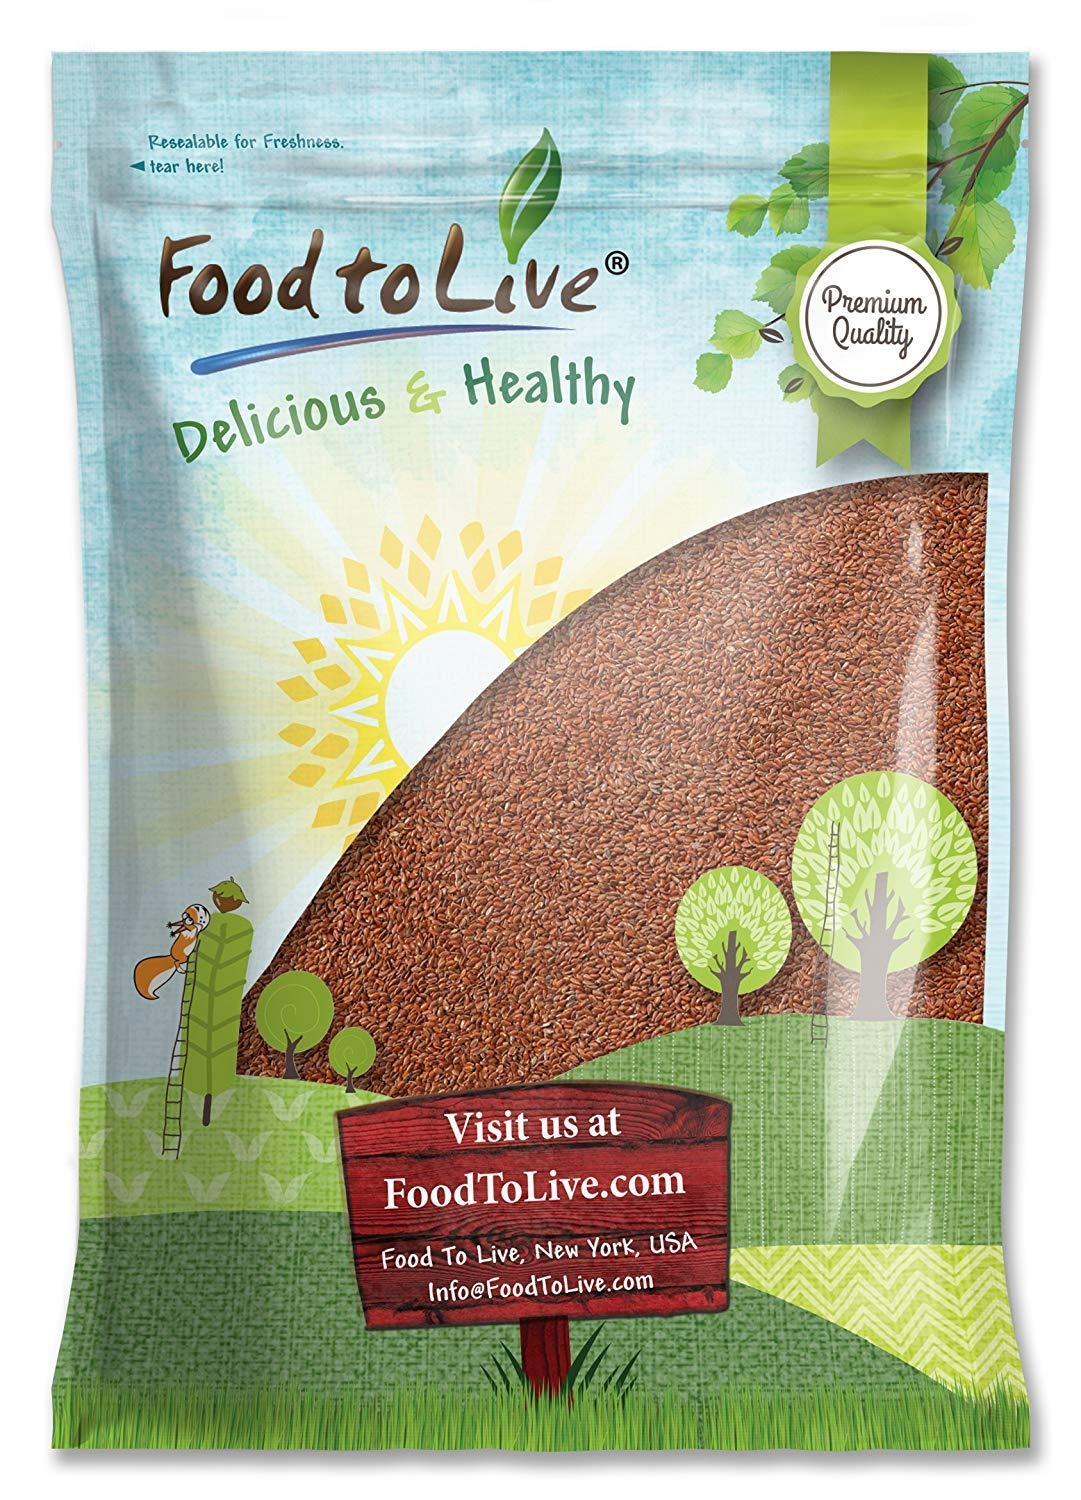
Item Name: Food to Live Brown Flax Seeds, 8 Pounds Raw Whole Flaxseed, Kosher, Vegan, Bulk. High Dietary Fiber Food. Rich in Omega-3 Fats. Great for Salads, Baked Goods, Smoothies, Oatmeal, and Yogurt.
Bullet Point 1: ✔️ Flax Seeds are rich in essential omega 3 fatty acids, making them one of the healthiest foods.
Bullet Point 2: ✔️ Use flax seeds to make your smoothies more nutritious and give you a nutritional boost.
Bullet Point 3: ✔️ Food to Live Flax Seeds can be added to a great variety of dishes and included in any diet.
Bullet Point 4: ✔️ Top-quality Flax Seeds from Food to Live are free from additives.
Bullet Point 5: ✔️ Flax seeds make a great protein source for vegetarian and vegan diets.
Product Description: Cultivated for over a thousand years, flax seeds are one of the most nutritious foods known to man. You can add them to a variety of dishes, making your every meal healthier and tastier. Food to Live Flax Seeds are of premium quality and available all year round, so you’ll never run out of this amazing food. Due to their high fiber content and nutritional value, flax seeds are great for digestion and can enhance any weight loss program. Nutritional Value Food to Live Flax Seeds provide you with a wide range of nutrients, including B vitamins (especially thiamin), magnesium, manganese, and zinc. They have an extremely high content of vitamin E (a potent antioxidant) and copper (element necessary for producing a variety of enzymes). They also make one of the best plant-based sources of omega 3 fatty acids, which are vital for maintaining your overall health. Directions Flax seeds have a ‘soft’ nutty flavor that can complement a great number of dishes. They can be added to salads, baked goods, and will go well as toppings in desserts and yogurts. A fabulous addition to any shake and smoothie. This product is processed in a facility that also processes tree nuts and wheat.
Value: 128.0
Unit: Ounce

Price: 36.58